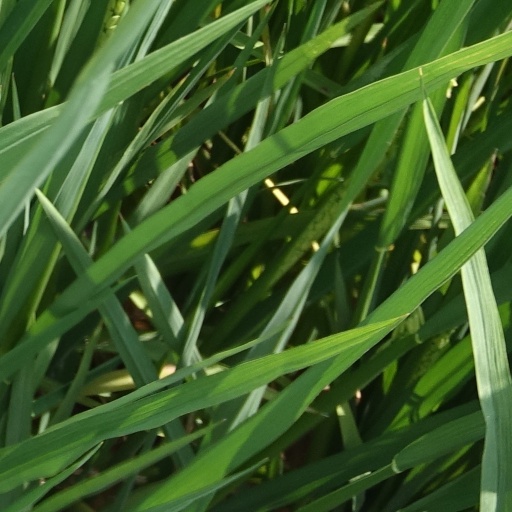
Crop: rice